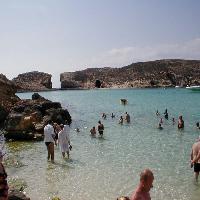
Weather: sun or clear